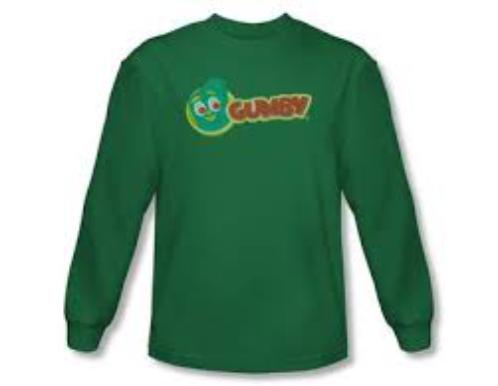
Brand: gumby
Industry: Clothes